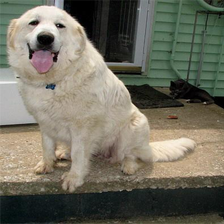
Species: dog
Breed: great pyrenees